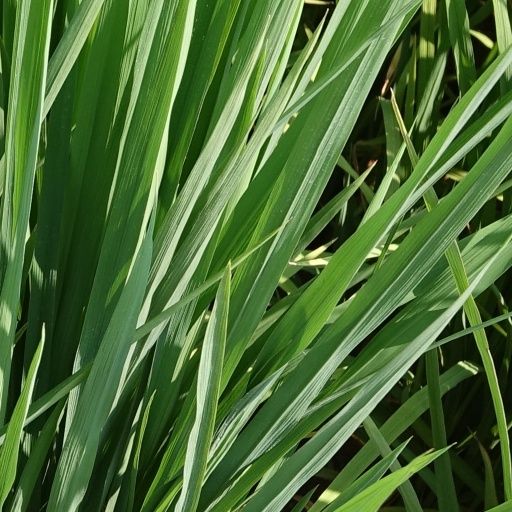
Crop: rice